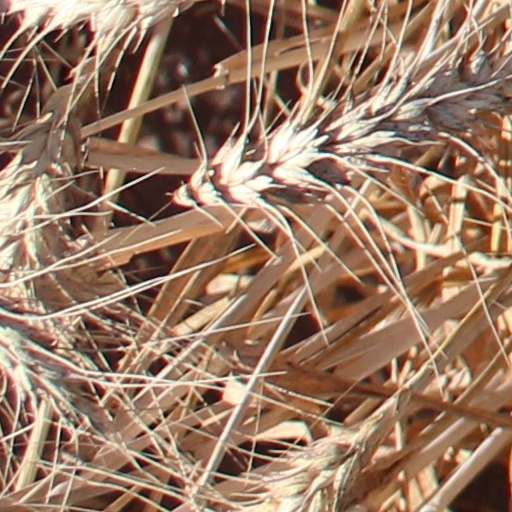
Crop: wheat